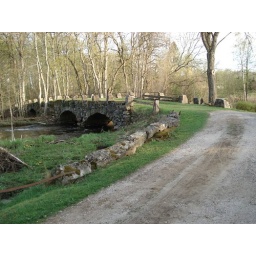
bridge over calm water